Athenas

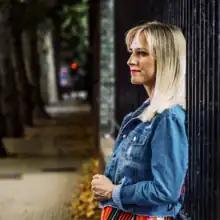

Athenas María Venica (born in Buenos Aires, Argentina on January 10, 1992) is a Catholic music singer-songwriter from Argentina.